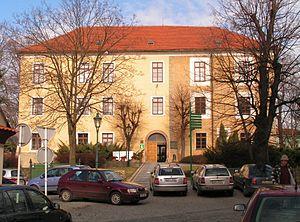
František Drtikol est un photographe tchèque né à Příbram le 3 mars 1883 et mort à Prague le 13 janvier 1961.